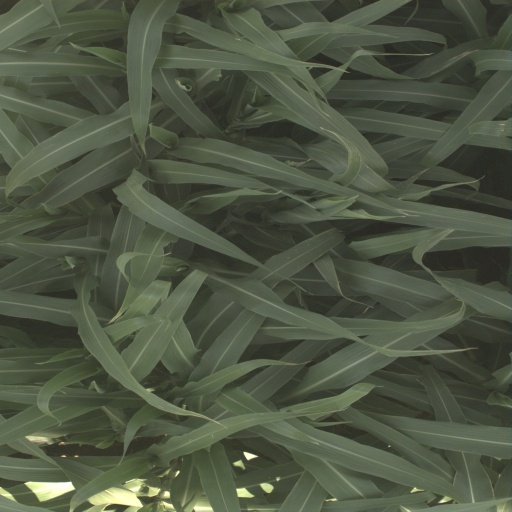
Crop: sorghum